C/1861 J1 (Tebbutt)

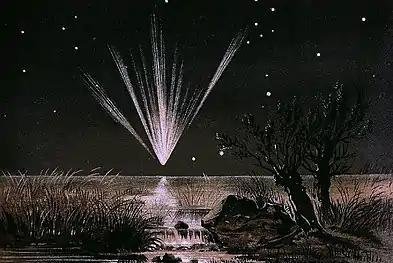
Drawing of the "Great Comet of 1861" by Edmund Weiss in his book "Bilderatlas der Sternenwelt" (1888)

The Great Comet of 1861, formally designated C/1861 J1 and 1861 II, is a long-period comet that was visible to the naked eye for approximately 3 months. It was categorized as a great comet—one of the eight greatest comets of the 19th century.